Hanuman Temple, Connaught Place

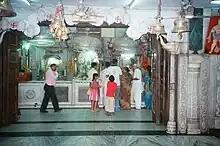
Sanctum wall with Hanuman and other deities facing south

Entry to the temple is through the Baba Kharak Singh Marg (Road). The approach is through a set of marble steps from the road level leading into the main foyer of the temple through massive silver-plated doors, which are engraved with scenes of the epic Ramayana story. The foyer is ventilated with clerestory windows that are adorned with paintings of Hanuman in the cardinal directions depicting his four aspects. Below each Hanuman painting, the full text of Tulsidas's Sundar Kand is inscribed on the marble tablets affixed on the walls. The Sanctum Sanctorum, which houses the Hanuman idol, is on the north wall on the right side of the entry foyer ("pictured"), with the idol facing the southern direction in a small bas-relief carving ("pictured"). Images of Radha and Krishna, a central triumvirate of Rama, Lakshmana and Sita are also installed to the right of the Hanuman idol on the same wall.